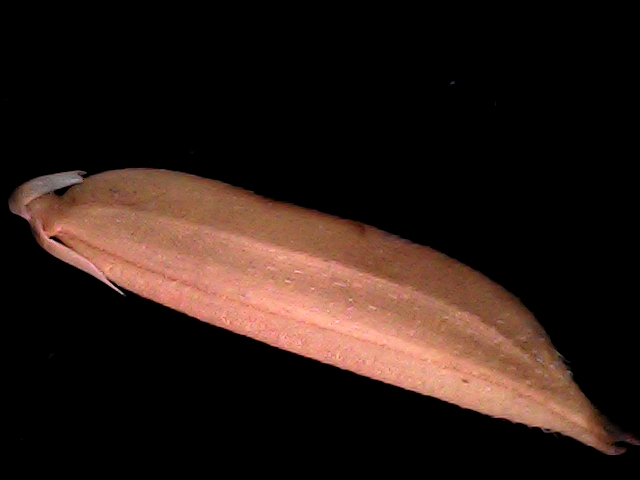
Rice variety: BD70